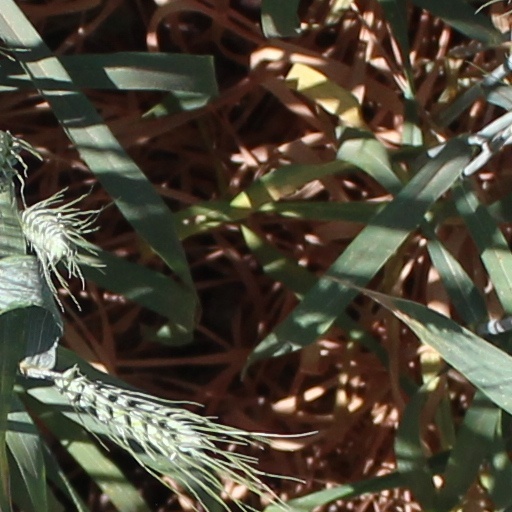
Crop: wheat